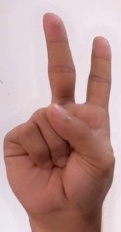
ASL sign: 2